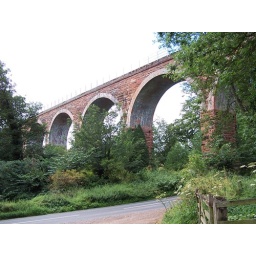
Old stone bridge over the River Tweed